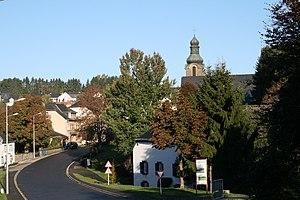
Troisvierges (Luxembourg), rue de Binsfeld - le quartier de l'église.
Troisvierges est une localité luxembourgeoise et le chef-lieu de la commune portant le même nom située dans le canton de Clervaux.